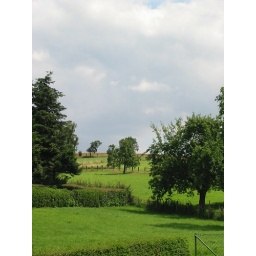
The same hill as in &amp;quot;~ Number 1&amp;quot;, but with more sky